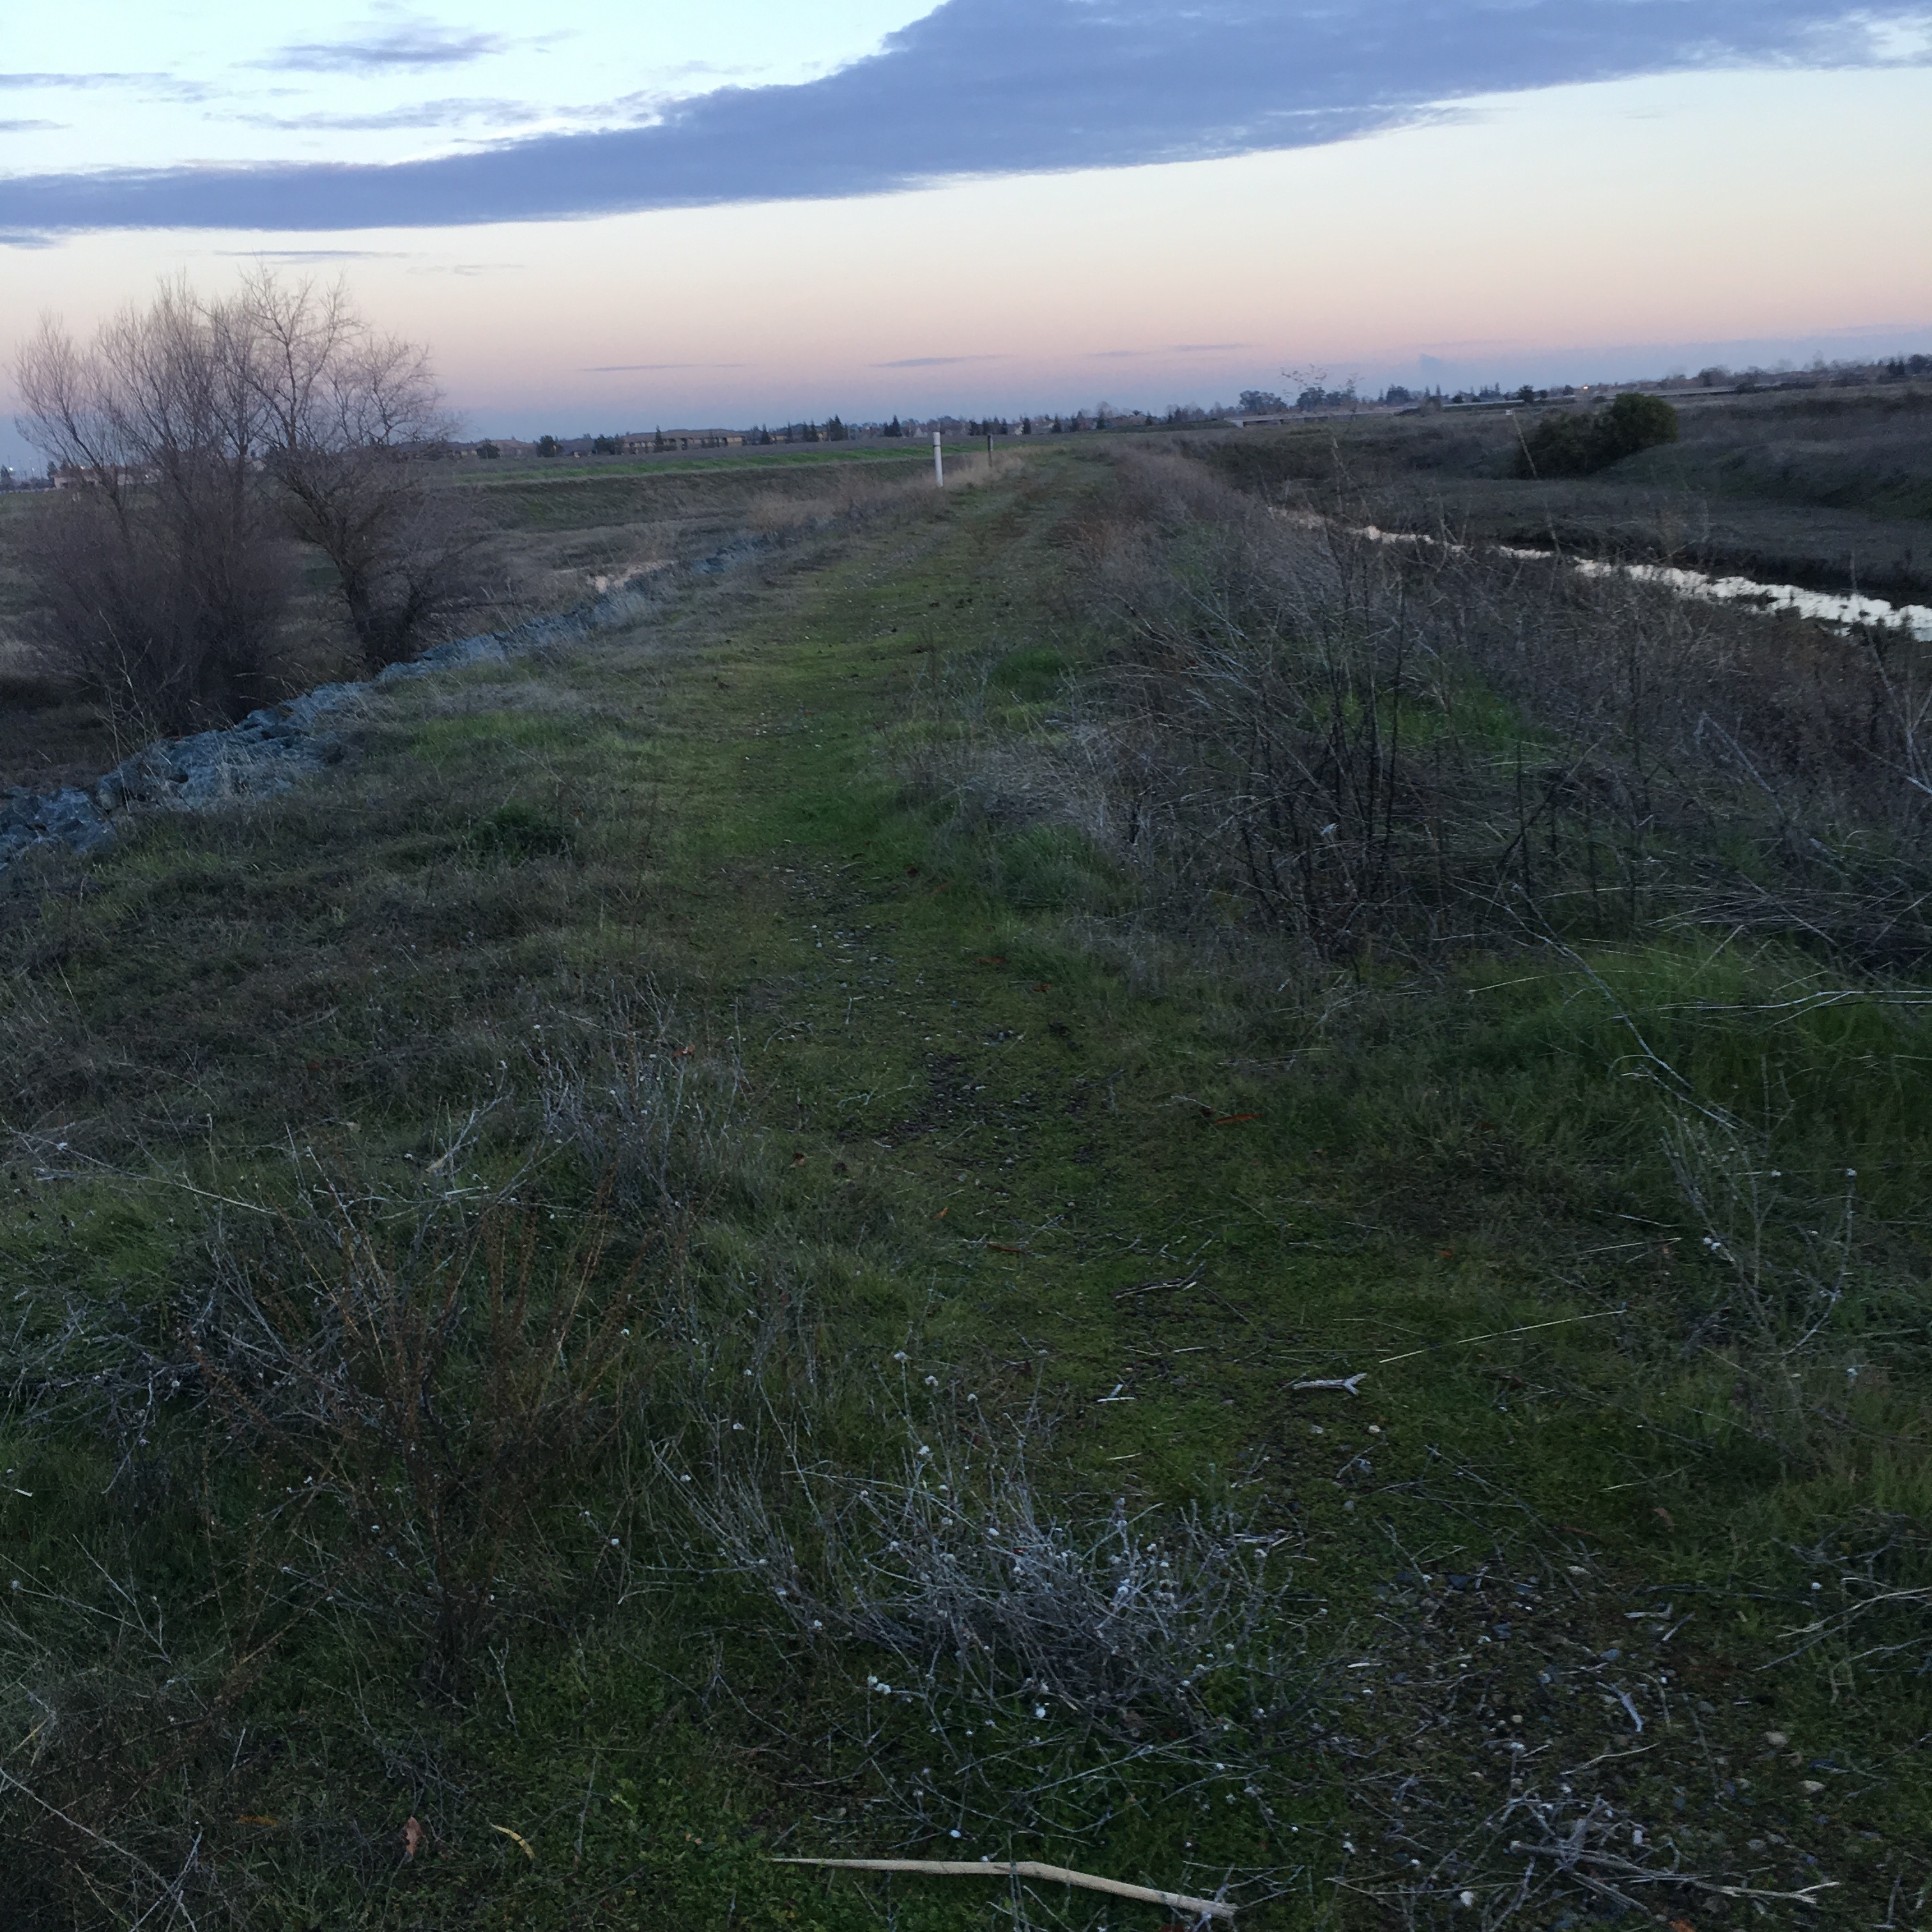
landscape, tree, grass, wilderness, mountain, trail, meadow, prairie, hill, wind, reservoir, terrain, ridge, grassland, wetland, bog, plateau, fell, habitat, loch, ecosystem, tundra, rural area, natural environment, geographical feature, atmospheric phenomenon, mountainous landforms